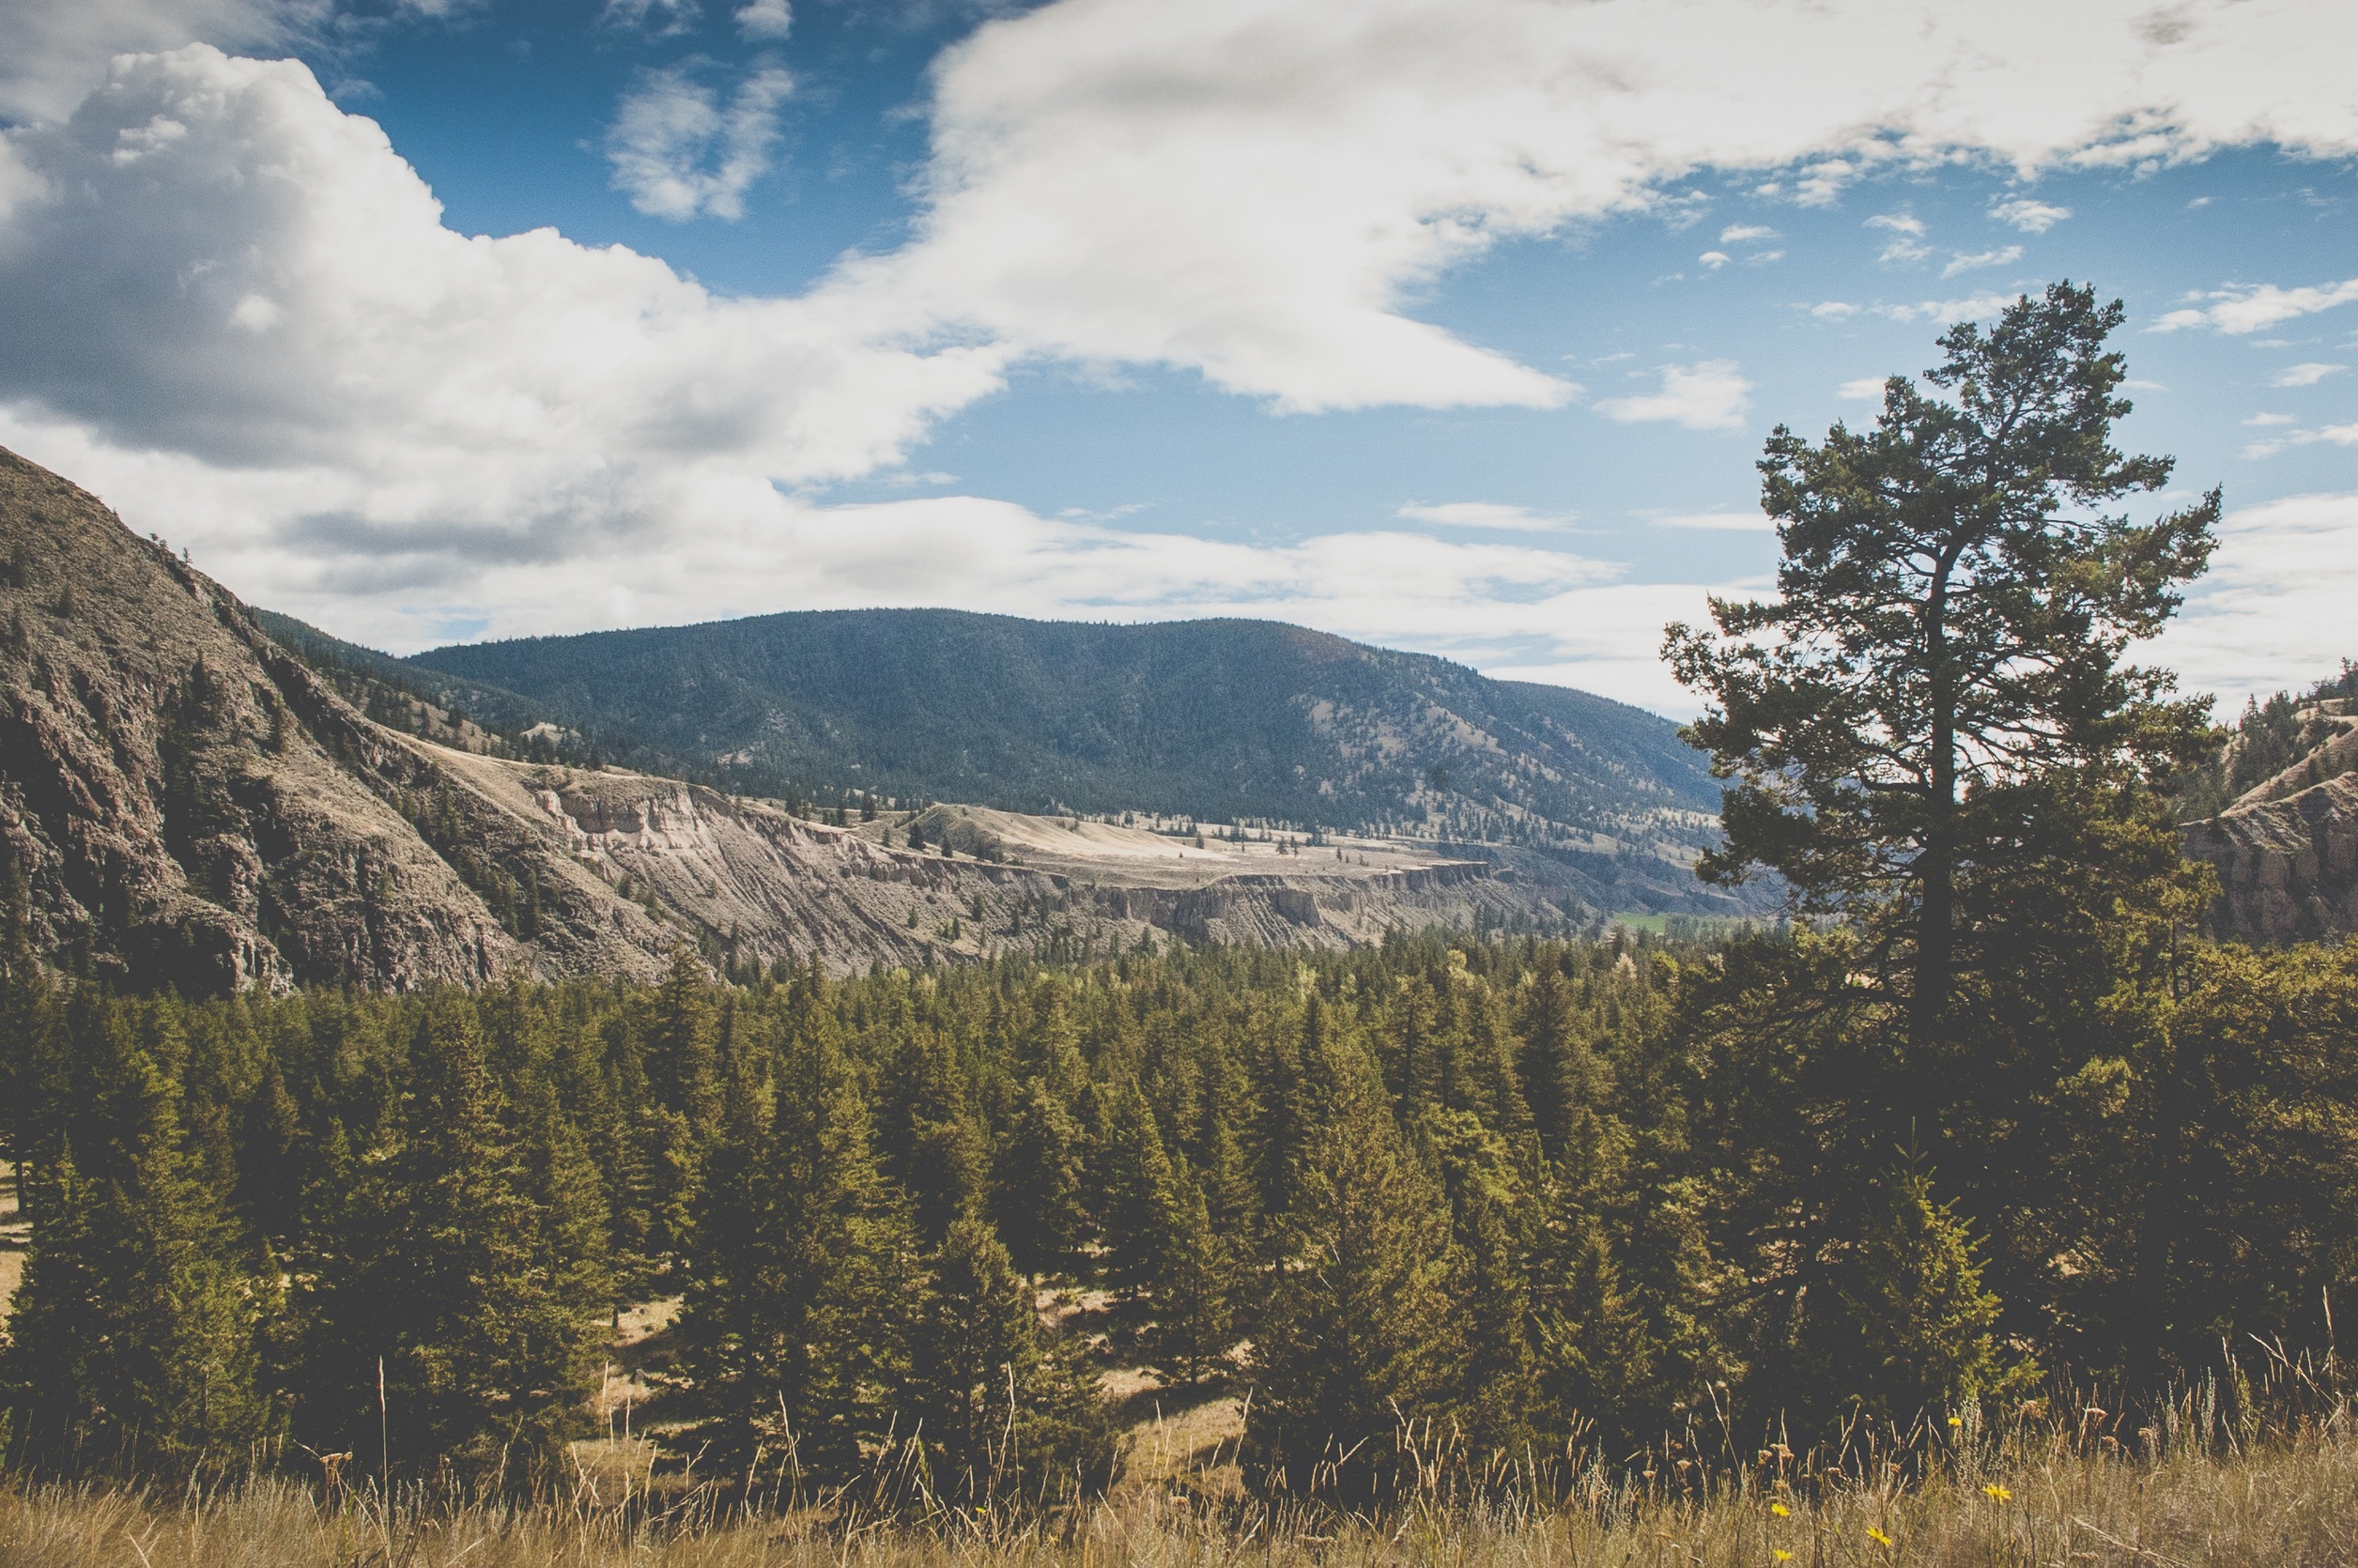
landscape, tree, nature, forest, grass, wilderness, mountain, cloud, sky, meadow, hill, lake, mountain range, autumn, ridge, trees, sunny, hills, clouds, fields, mountains, valleys, plateau, fell, habitat, loch, ecosystem, landform, geographical feature, woody plant, mountainous landforms